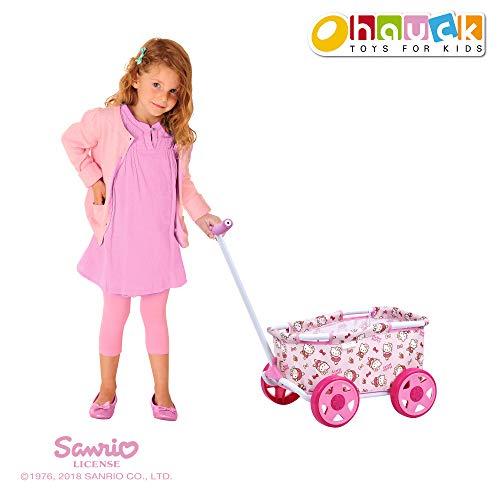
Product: Hello Kitty Toy Wagon
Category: Toys & Games | Tricycles, Scooters & Wagons | Pull-Along Wagons
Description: Multipurpose Toy wagon.
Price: $24.99
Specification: ProductDimensions:18.9x4.9x11.4inches|ItemWeight:4.45pounds|ShippingWeight:4.45pounds(Viewshippingratesandpolicies)|ASIN:B07JPBF9VK|Itemmodelnumber:D77282|Manufacturerrecommendedage:3yearsandup